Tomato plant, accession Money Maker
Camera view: horizontal (90 deg, fisheye); turntable rotation: 240 degrees
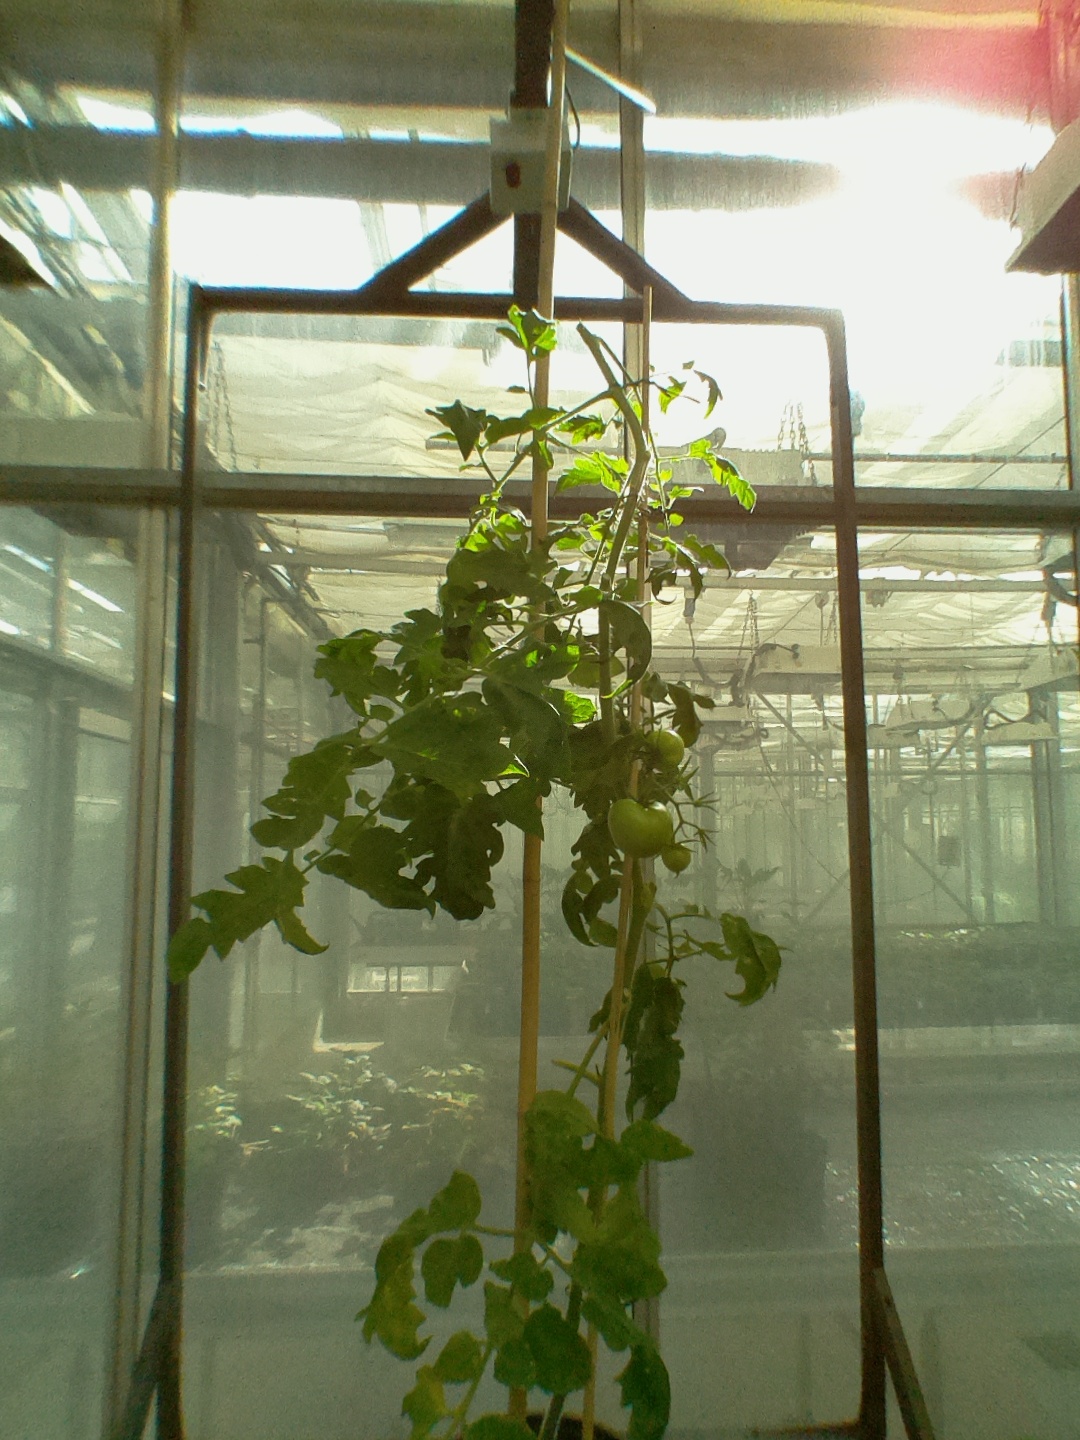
BBCH growth stage 73: 30%-40% of final fruit size